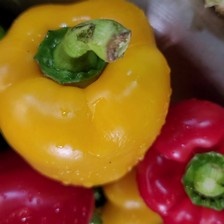
Label: capsicum